Fish hook

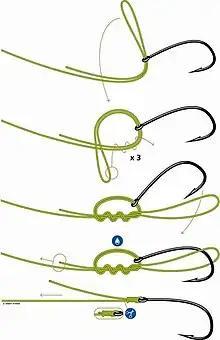
The Palomar knot, a commonly used knot to attach a monofilament line to the hook

The perpendicular distance between the hook point and the frontmost inner arc of the bend is known as the bite of the hook, which indicates the maximum depth the hook can be embedded or "set". The width of the opening between the point and the shank is called the gap or mouth of the hook, which dictates the thickness of the tissue that the hook can catch.